Patricius of Bayeux

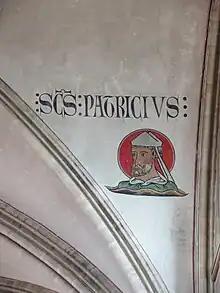
Peinture Saint-Patrice.

St. Patrice of Bayeux (Patricius) was the sixth bishop of Bayeux in the 5th century AD.